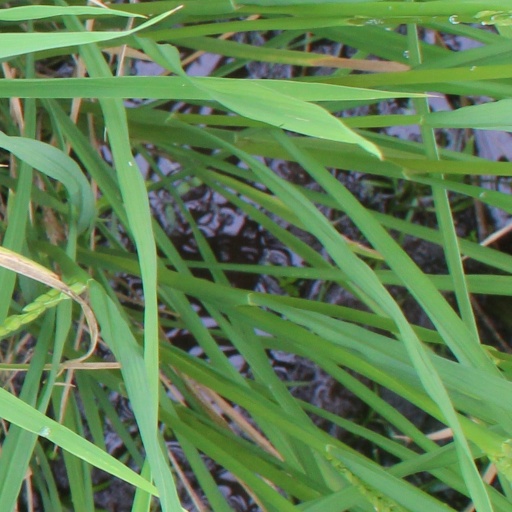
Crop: rice